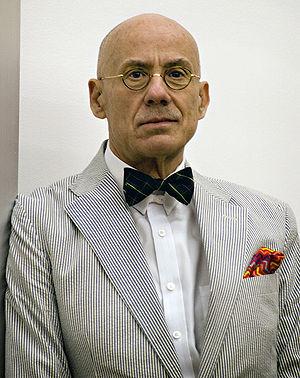
Le Dahlia noir est un film américano-germano-français réalisé par Brian De Palma, sorti en 2006. Il s'agit d'une adaptation du roman Le Dahlia noir de James Ellroy, lui-même inspiré de l'affaire du Dahlia noir.